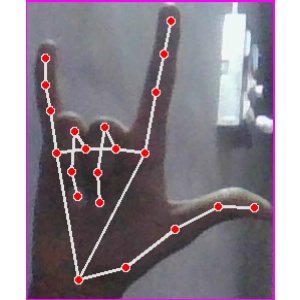
अक्षर: व